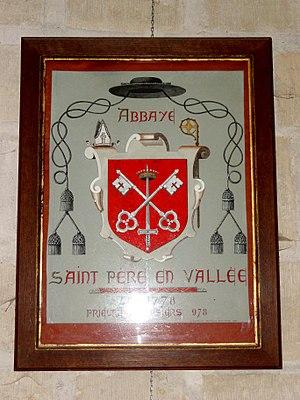
Mobilier de l'église - voir titre.
L'église Saint-Michel est une église catholique paroissiale, située à Juziers, dans les Yvelines, en France.